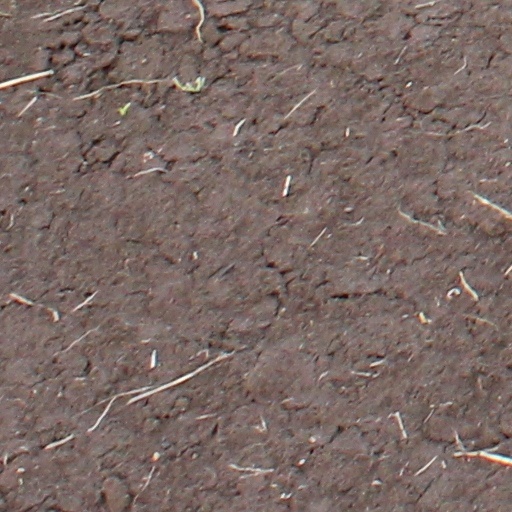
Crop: wheat